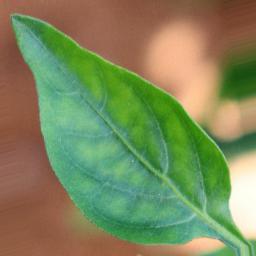
Label: healthy